Victoria, London

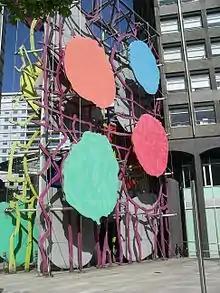
Public art by Patrick Heron in the Victoria area

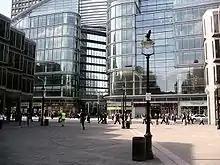
Cardinal Place development

Westminster Cathedral is the largest Catholic church in the UK and the seat of the Archbishop of Westminster. It was built between 1895 and 1903 in the Neo-Byzantine style on a site previously occupied by the Tothill Fields Bridewell prison from 1618 to 1884.